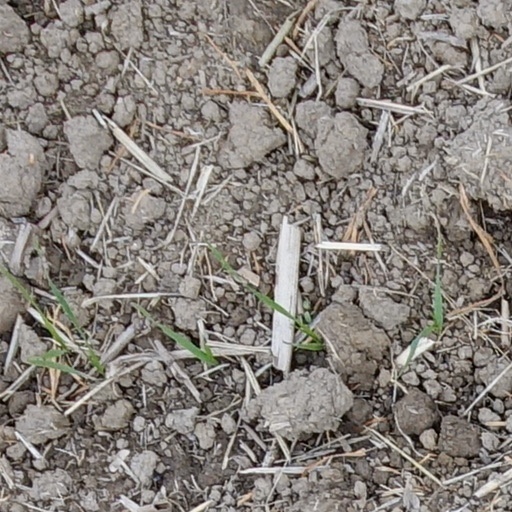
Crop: wheat